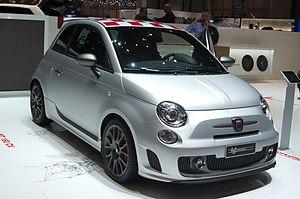
La Fiat 500 Abarth est une automobile sportive élaborée par Abarth sur la base de la Fiat 500 de 2008.